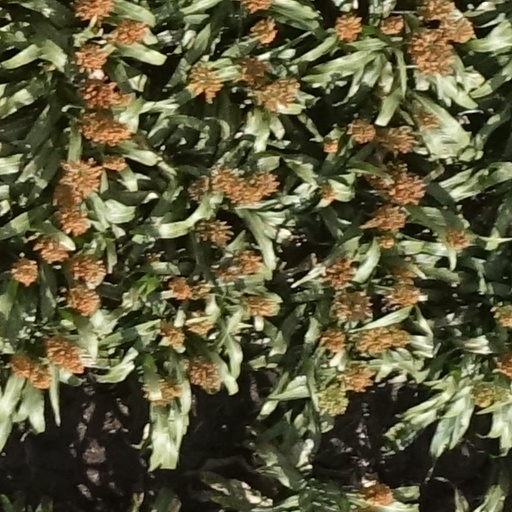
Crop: sorghum